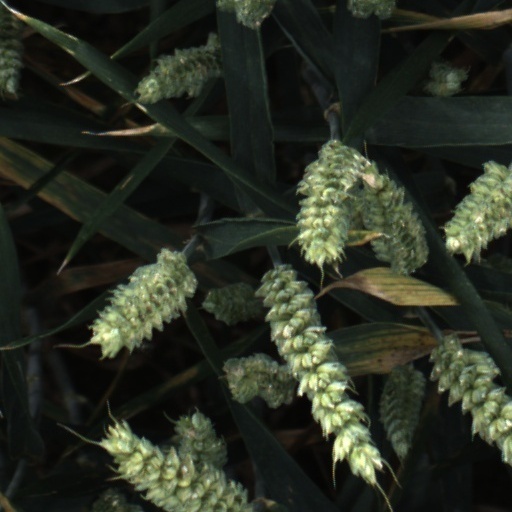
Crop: wheat